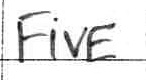
Label: five